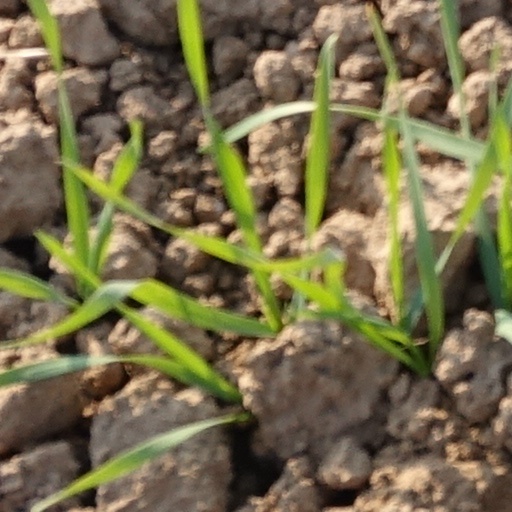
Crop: wheat